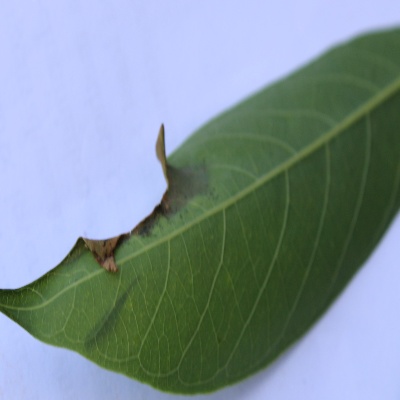
Crop: Cassava
Condition: bacterial blight